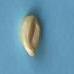
Maize quality: Good